Ernest Prestwich

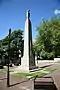
"Bennetthorpe war memorial", Doncaster

Swinton Town Hall was co-designed by Prestwich with Percy Thomas. They won the design competition in September 1934, and the building was opened in 1938. It was renamed as Salford Civic Centre in 1974. The building was designed with a public hall, petty sessions court, public library and municipal offices, besides committee rooms, a council chamber, and administrative offices. The exterior is of "brick with Portland stone dressings", and includes a clock tower.